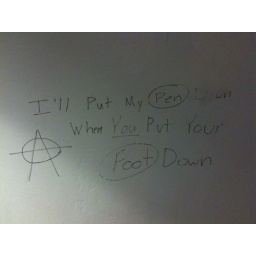
Graffiti if found on a bathroom wall the now closed Borders bookstore in Dunwoody, GA.